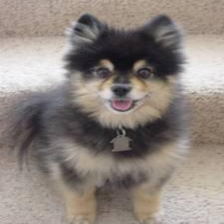
Species: dog
Breed: pomeranian